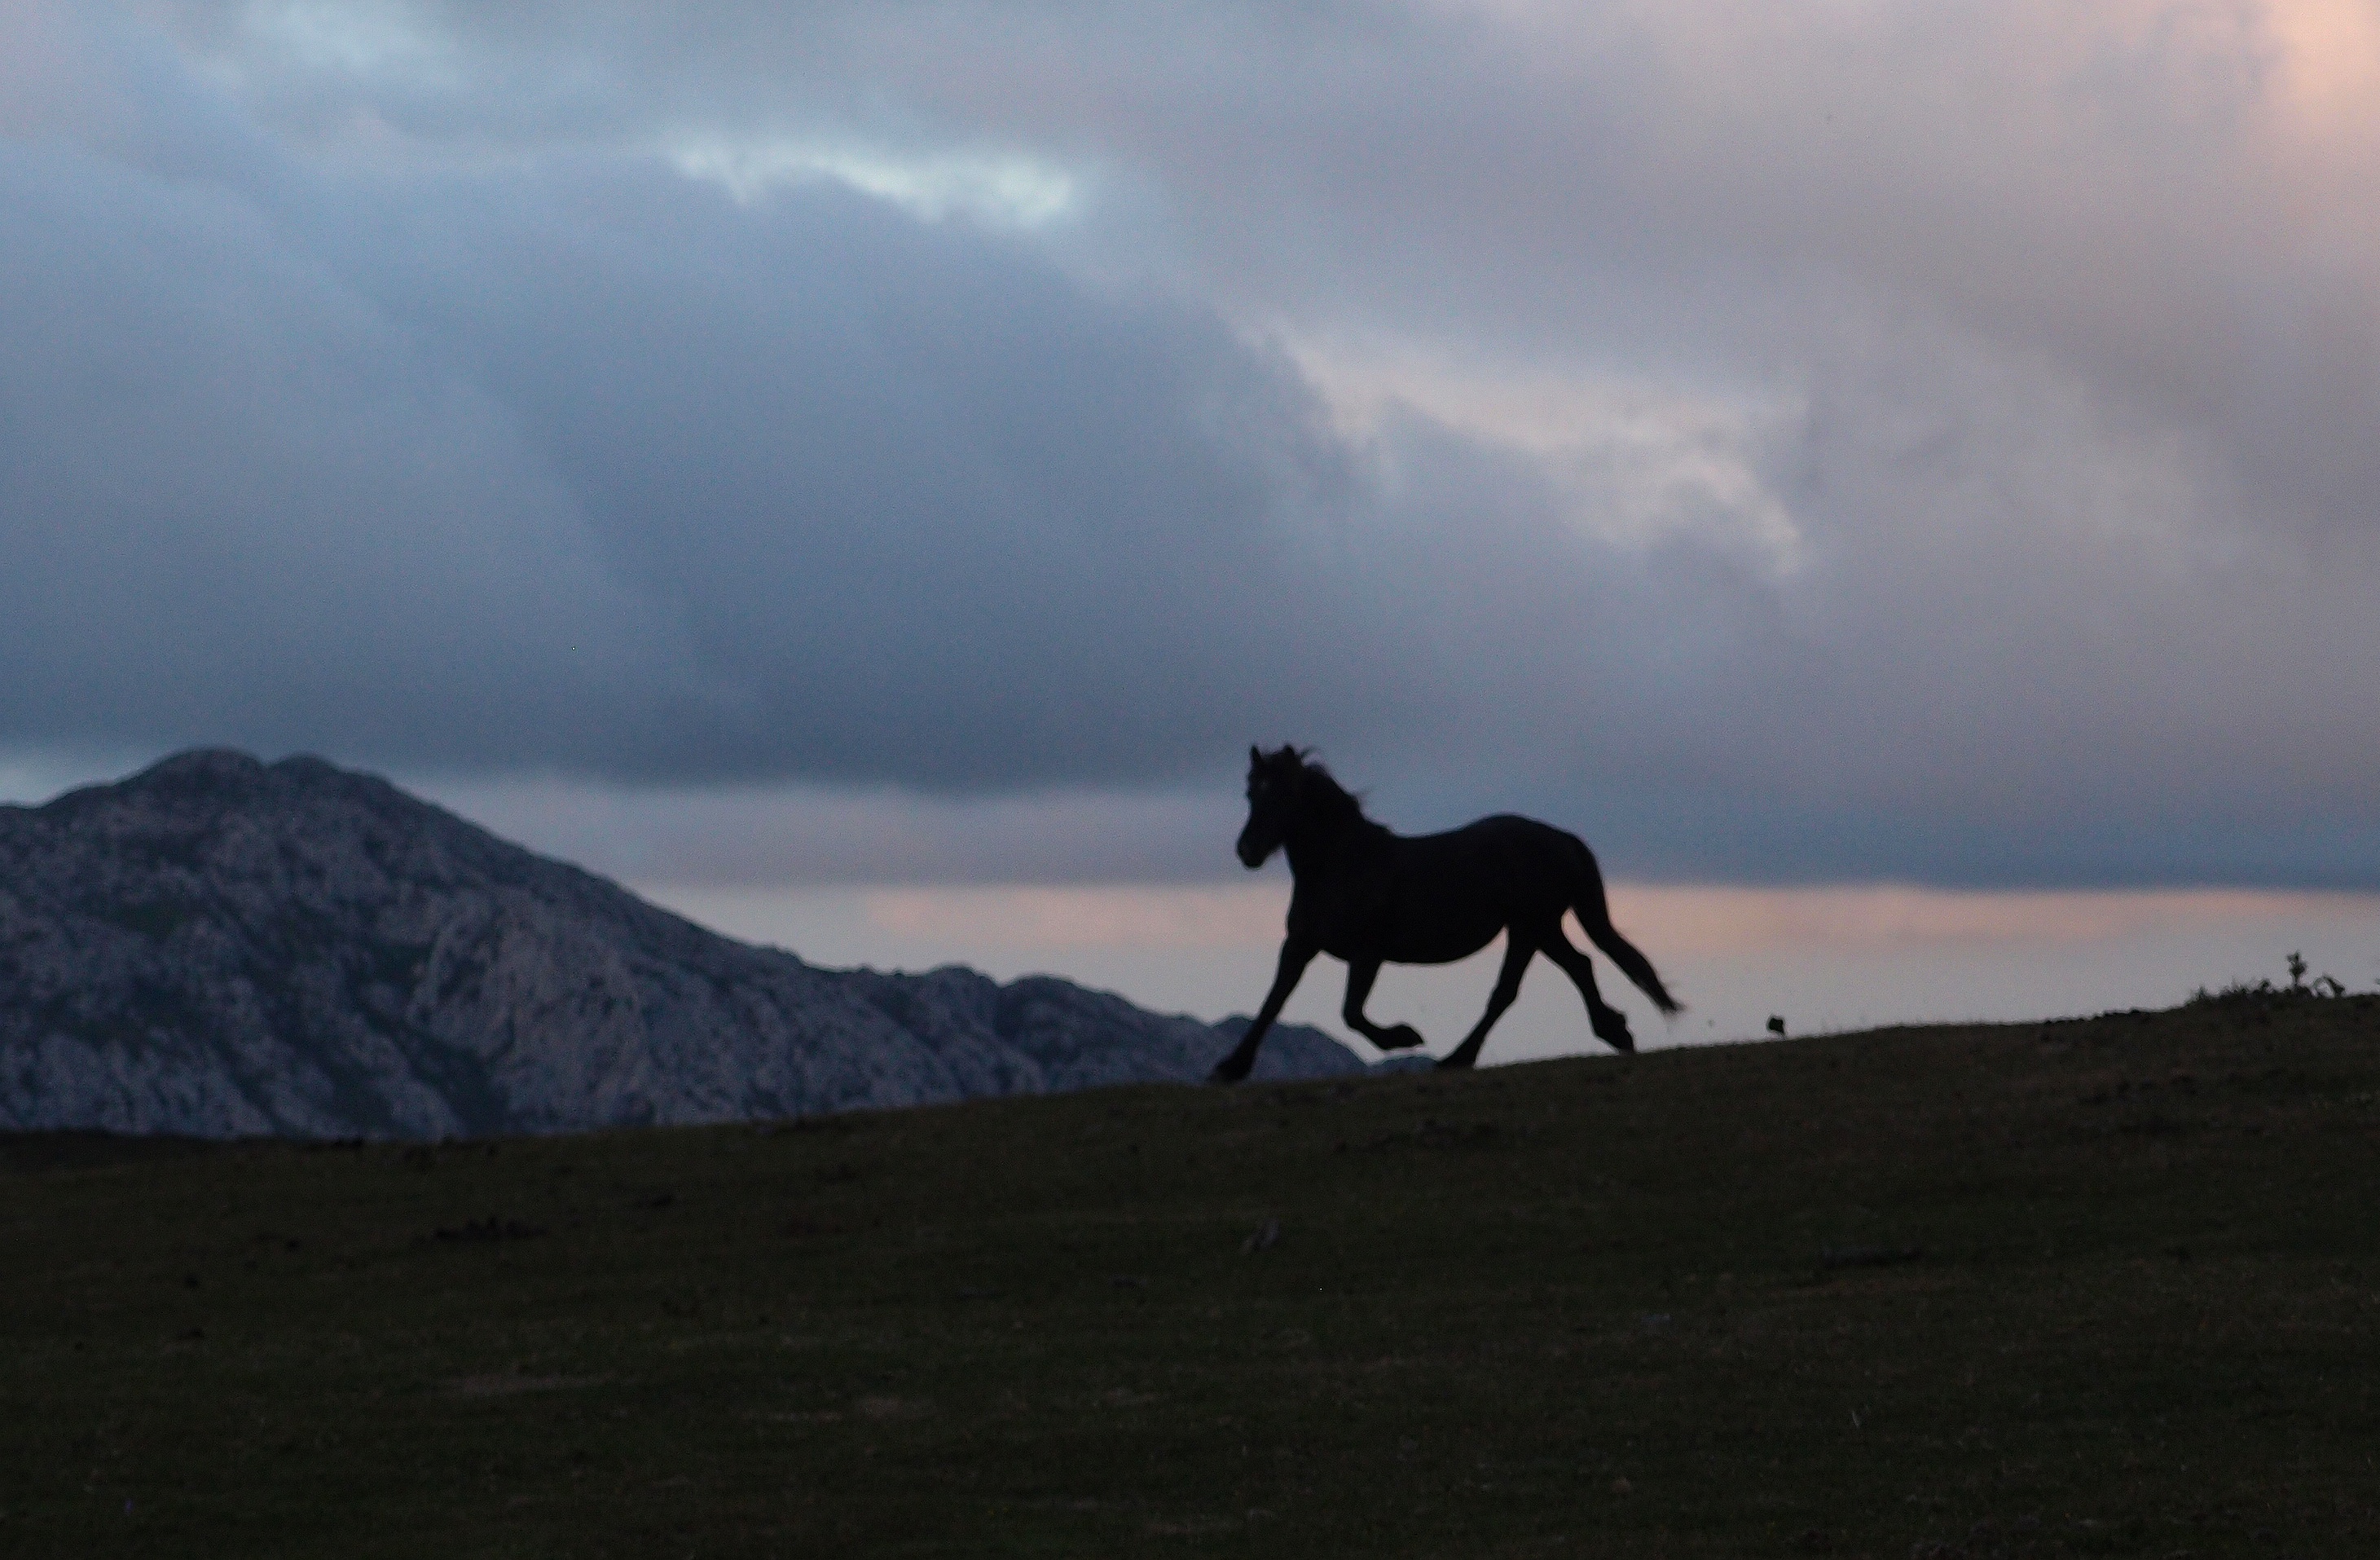
landscape, mountain, cloud, hill, mountain range, horse, landform, atmospheric phenomenon, mountainous landforms, horse like mammal, mustang horse